Operation Blue Star

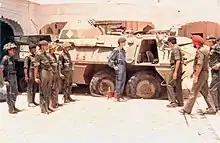
An OT-64 SKOT disabled by RPGs

According to Giani Puran Singh, a priest in Harimander Sahib, at 10;00 pm tanks began entering the temple complex. At the same time armored carriers began entering to.